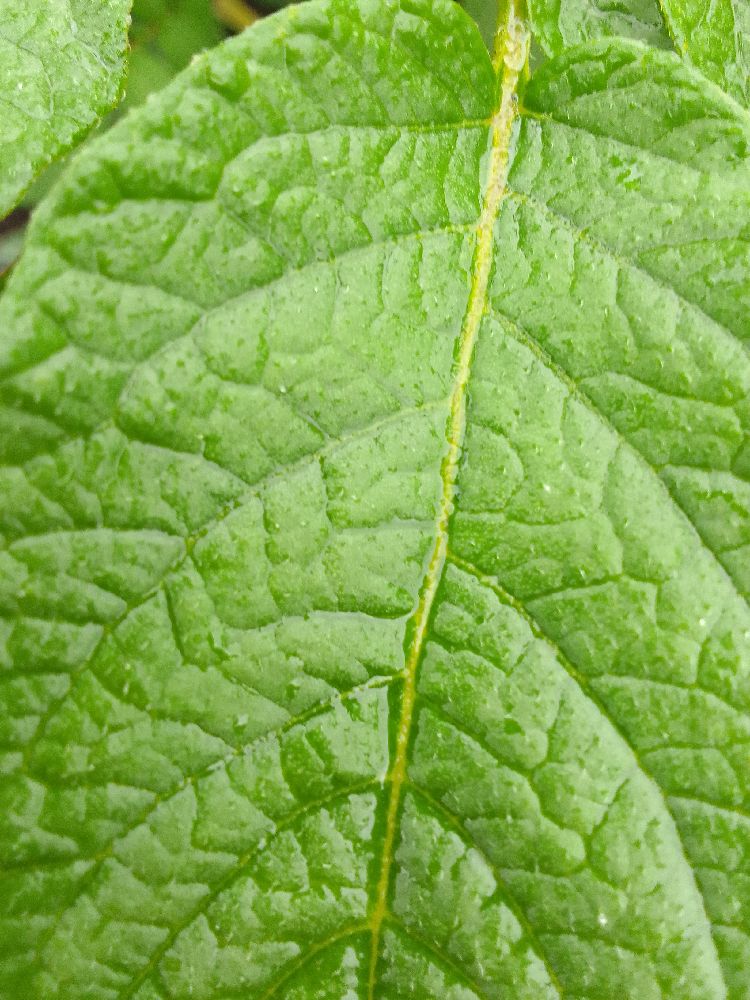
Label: Healthy